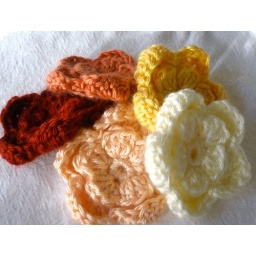
A bunch of crocheted posy hair or hat clips in reds and yellows!